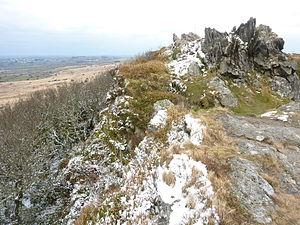
Monts d'Arrée
Les monts d'Arrée sont un massif montagneux ancien de la Bretagne occidentale faisant partie du massif armoricain. Composés de roches sédimentaires et métamorphiques datant du Paléozoïque, ils marquaient la limite des évêchés de Cornouaille et de Léon. Leur paysage est très proche de ceux de l'Irlande et du Pays de Galles, avec ses rocs qui émergent de la végétation constituée principalement de landes, qui est typique de l'Argoat.
Le Roc'h Trevezel est le second point culminant de la partie bretonne du Massif armoricain dans les monts d'Arrée. Tout comme le Ménez Kador, il atteint 385 mètres d'altitude.